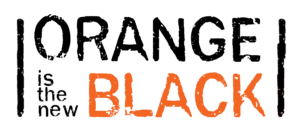
Engelsk (fag) / Film- og medievidenskabelig del
Tv-serieforskning er i dag også en del af engelskfagets genstandsfelt. En videnskabelig analyse af en tv-serie som Orange Is the New Black (2013-2019) er således også en del af fagets genstandsfelt.
Engelsk er et fag, der omfatter flere forskellige videnskabelige discipliner, der alle fokuserer på den engelsktalende verden dvs. USA, Storbritannien, Australien, Jamaica, Sydafrika, Canada, Indien osv. Fagets discipliner omfatter lingvistik, grammatik, oversættelse, litteraturvidenskab, filmvidenskab, historie og kulturstudier. Før 2. verdenskrig var faget ofte orienteret mod højkultur, men med bl.a. Raymond Williams’ bidrag orienterer engelskfaget sig i dag ofte bredere og studerer således både traditionelt prestigiøs litteratur som Shakespeare og Lord Tennyson såvel som andre udtryksformer som tv-serier og film, der med tiden har også opnået mere prestige som kunstformer. I Danmark blev det George Stephens, der i 1855 blev landets første professor i engelsk. Det var ved Københavns Universitet, der var landets eneste universitet, indtil Aarhus Universitet blev oprettet i 1928. I dag er engelsk et fag, der studeres verden over og alle fem danske universiteter, der har et humanistisk fakultet, har eller har haft et engelskstudie. RUC har nedlagt faget.